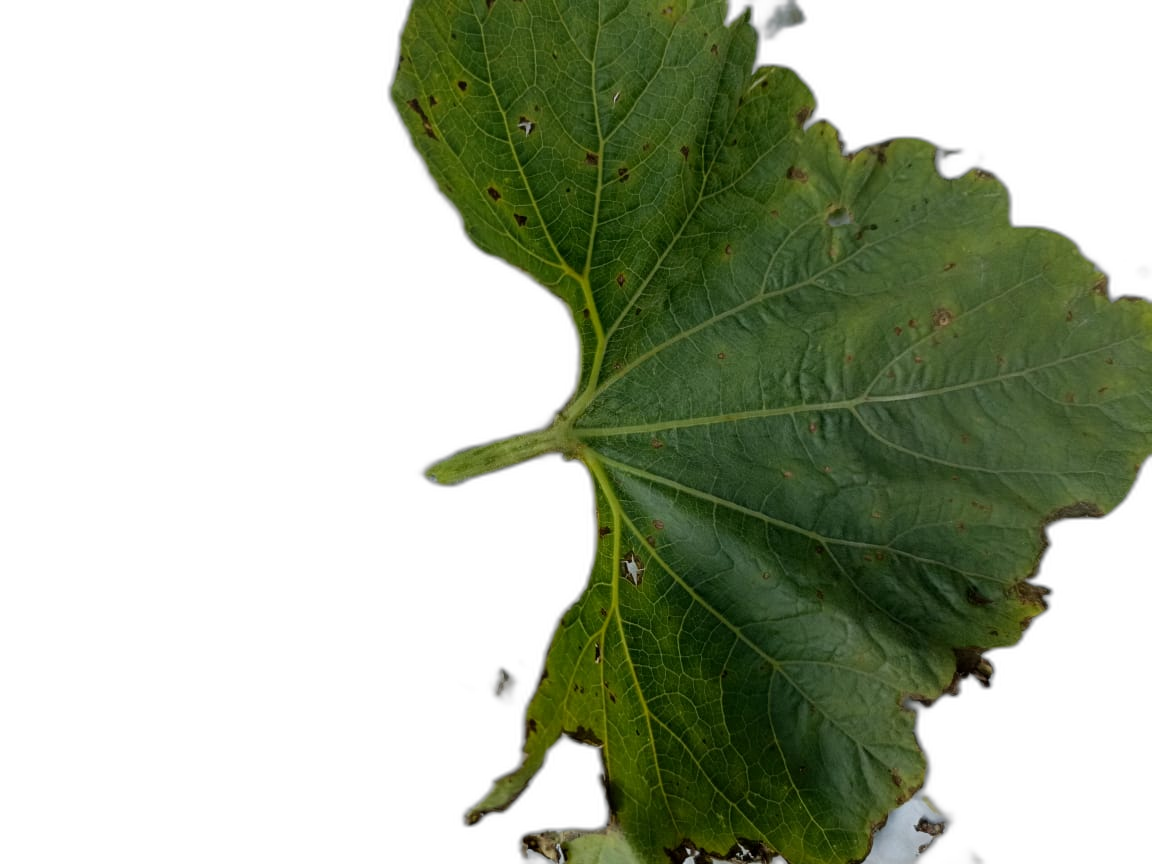
Crop: Bottle Gourd
Label: Alternaria_Leaf_Blight